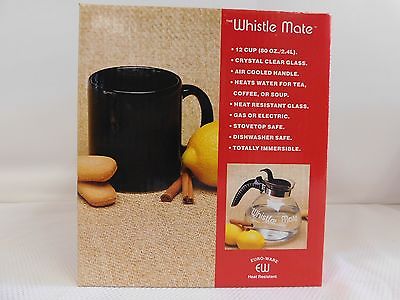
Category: kettle